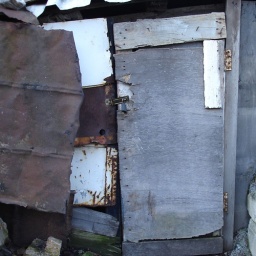
This is a door in a fence high on the hills of one of the Princes Islands